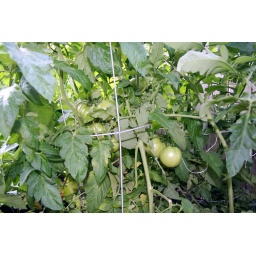
I got board in February and planted more seeds than I needed. I had plants at our house and over at Sue's